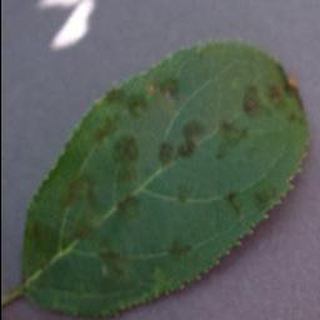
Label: apple_apple_scab